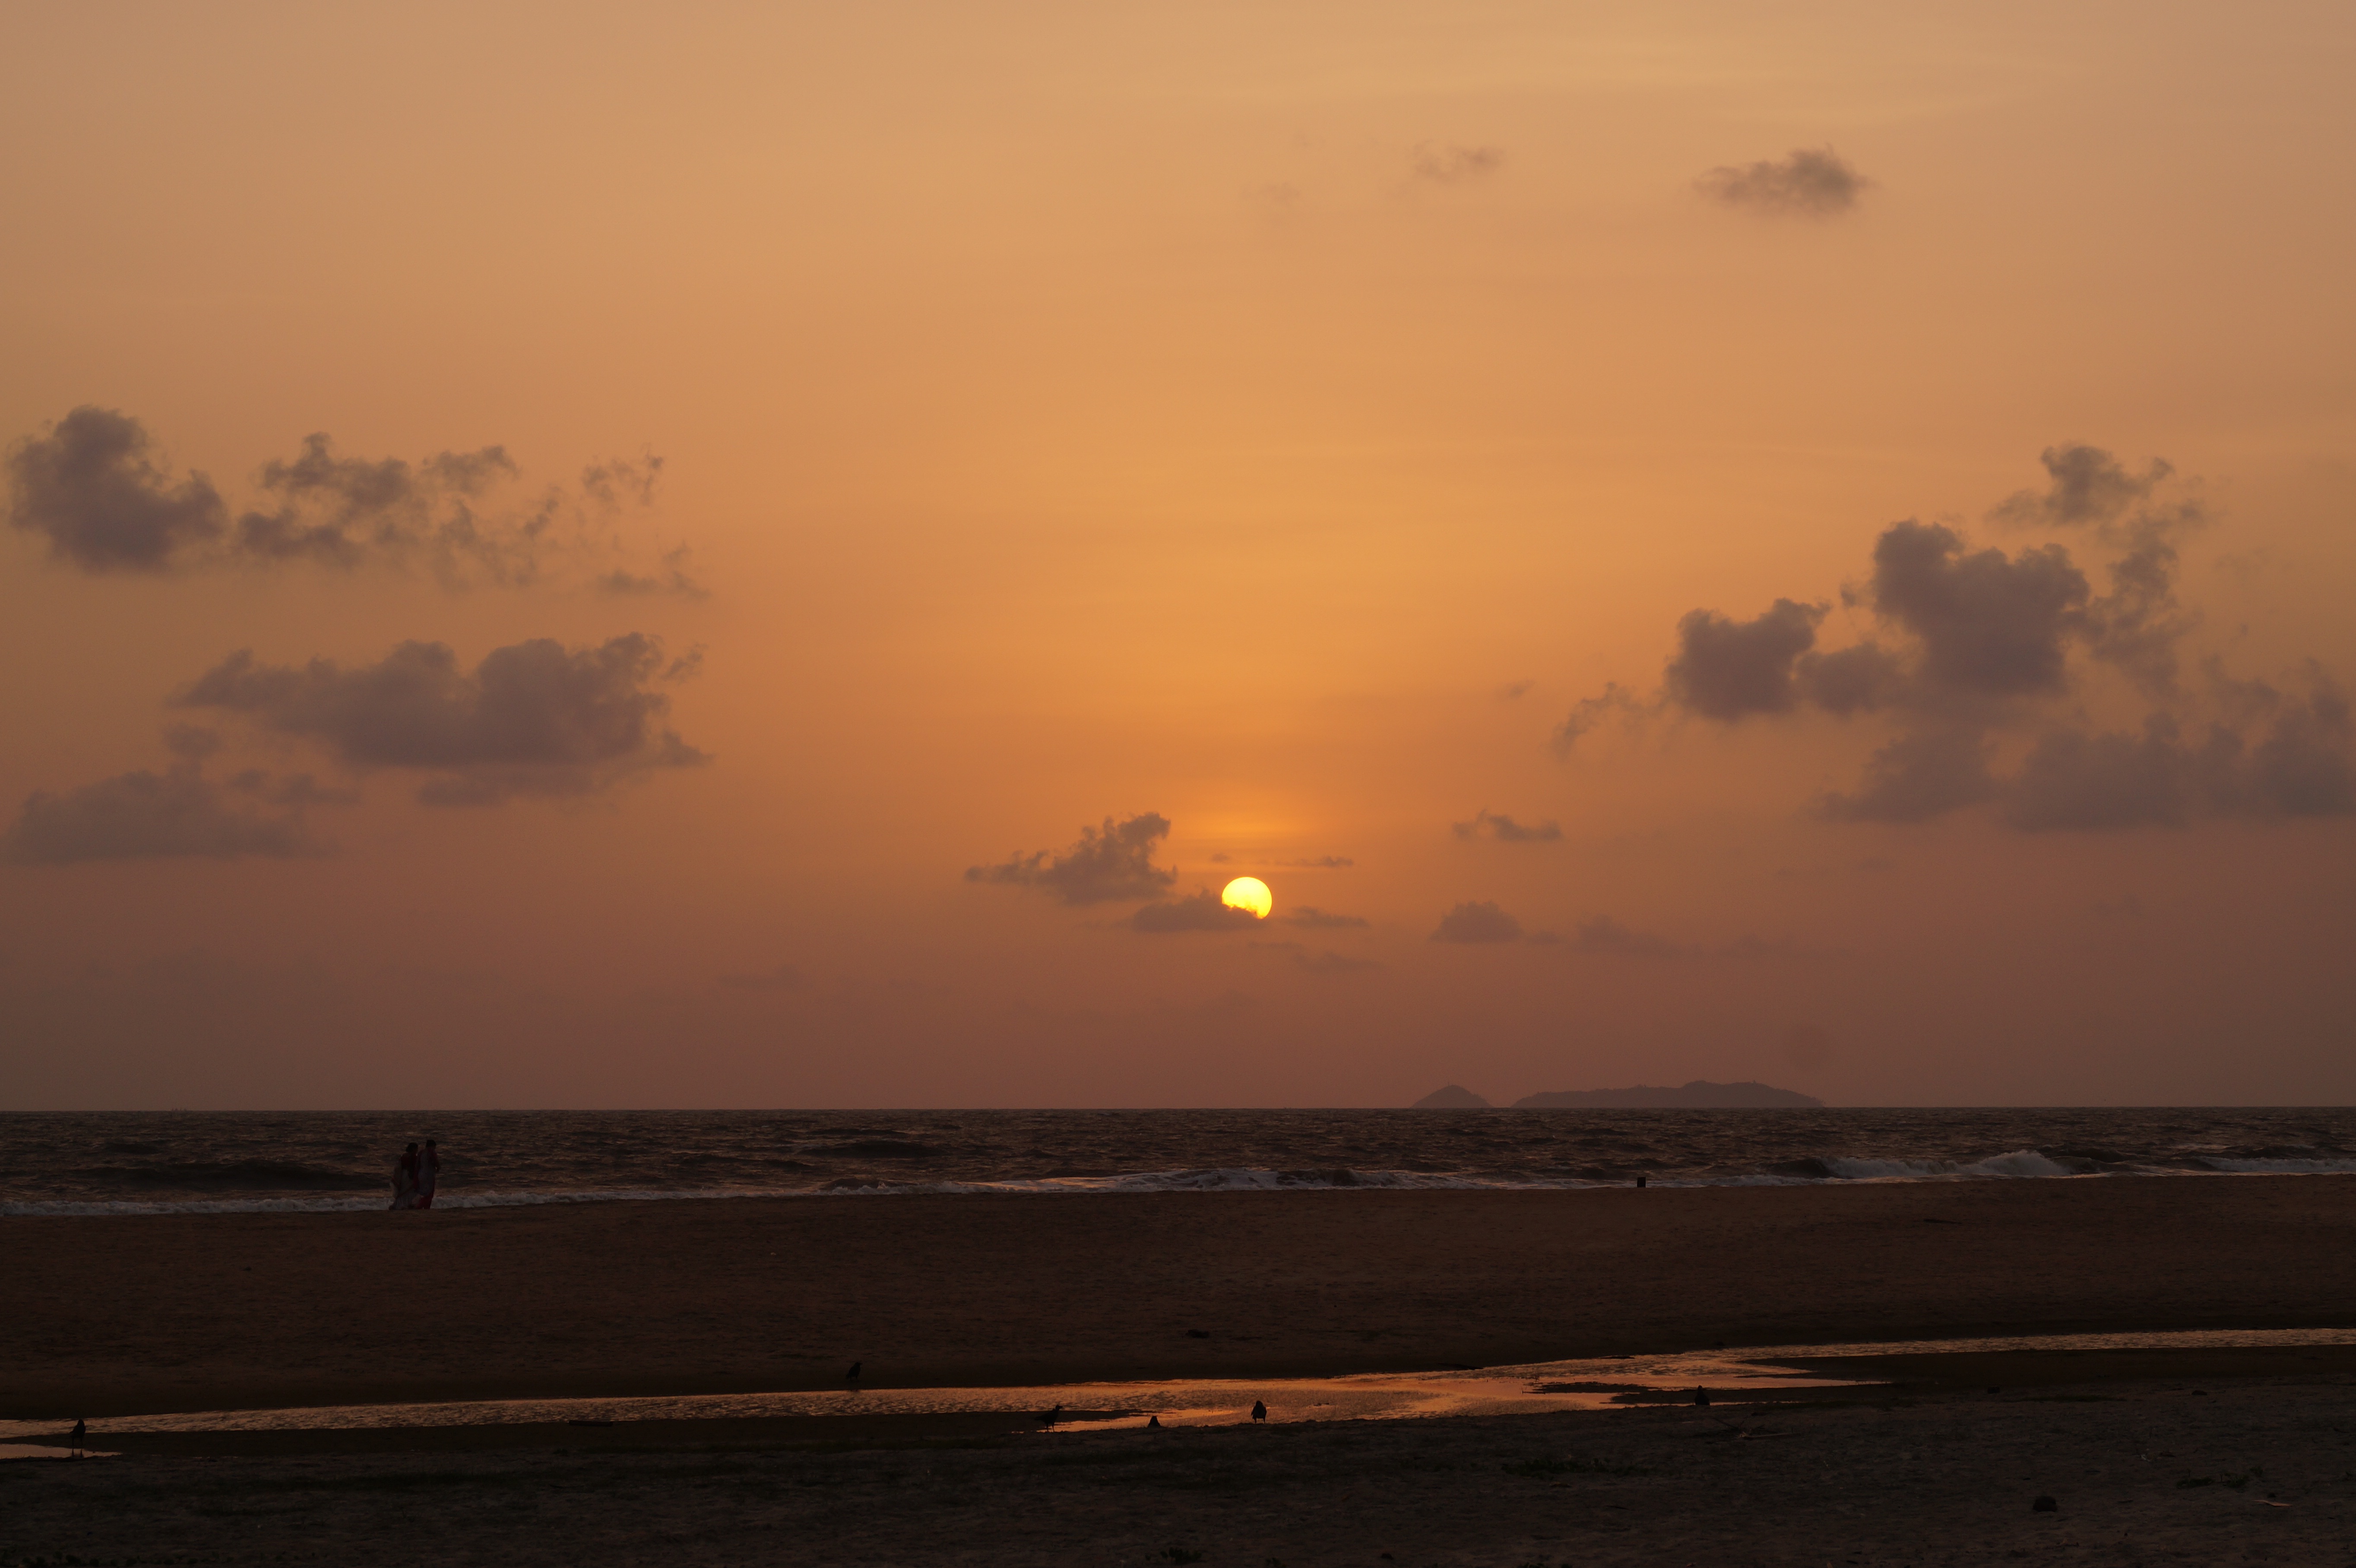
beach, sea, coast, sand, ocean, horizon, cloud, sun, sunrise, sunset, morning, shore, wave, dawn, dusk, evening, bay, body of water, afterglow, atmospheric phenomenon, wind wave